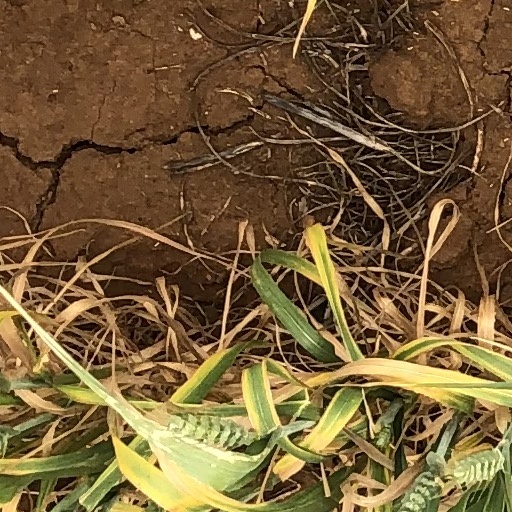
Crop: wheat